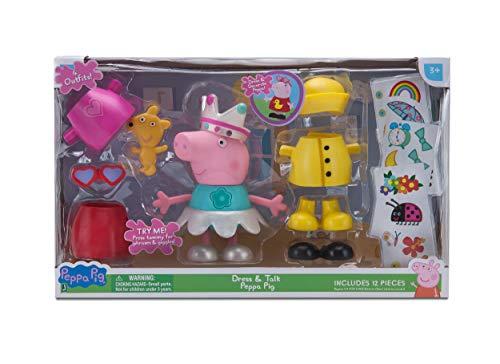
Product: Peppa Pig Talking Dress Up Peppa Large Figure
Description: Dress and Talk Peppa Pig features 11 different outfits and accessories plus decorative stickers for hours of dress-up fun with Peppa.
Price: $19.99
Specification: PackageDimensions:13.2x8.2x3.6inches|ItemWeight:3.52ounces|ShippingWeight:1pounds(Viewshippingratesandpolicies)|ASIN:B07BCBD61R|Itemmodelnumber:96642|Manufacturerrecommendedage:3yearsandup|Batteries:3LR44batteriesrequired.